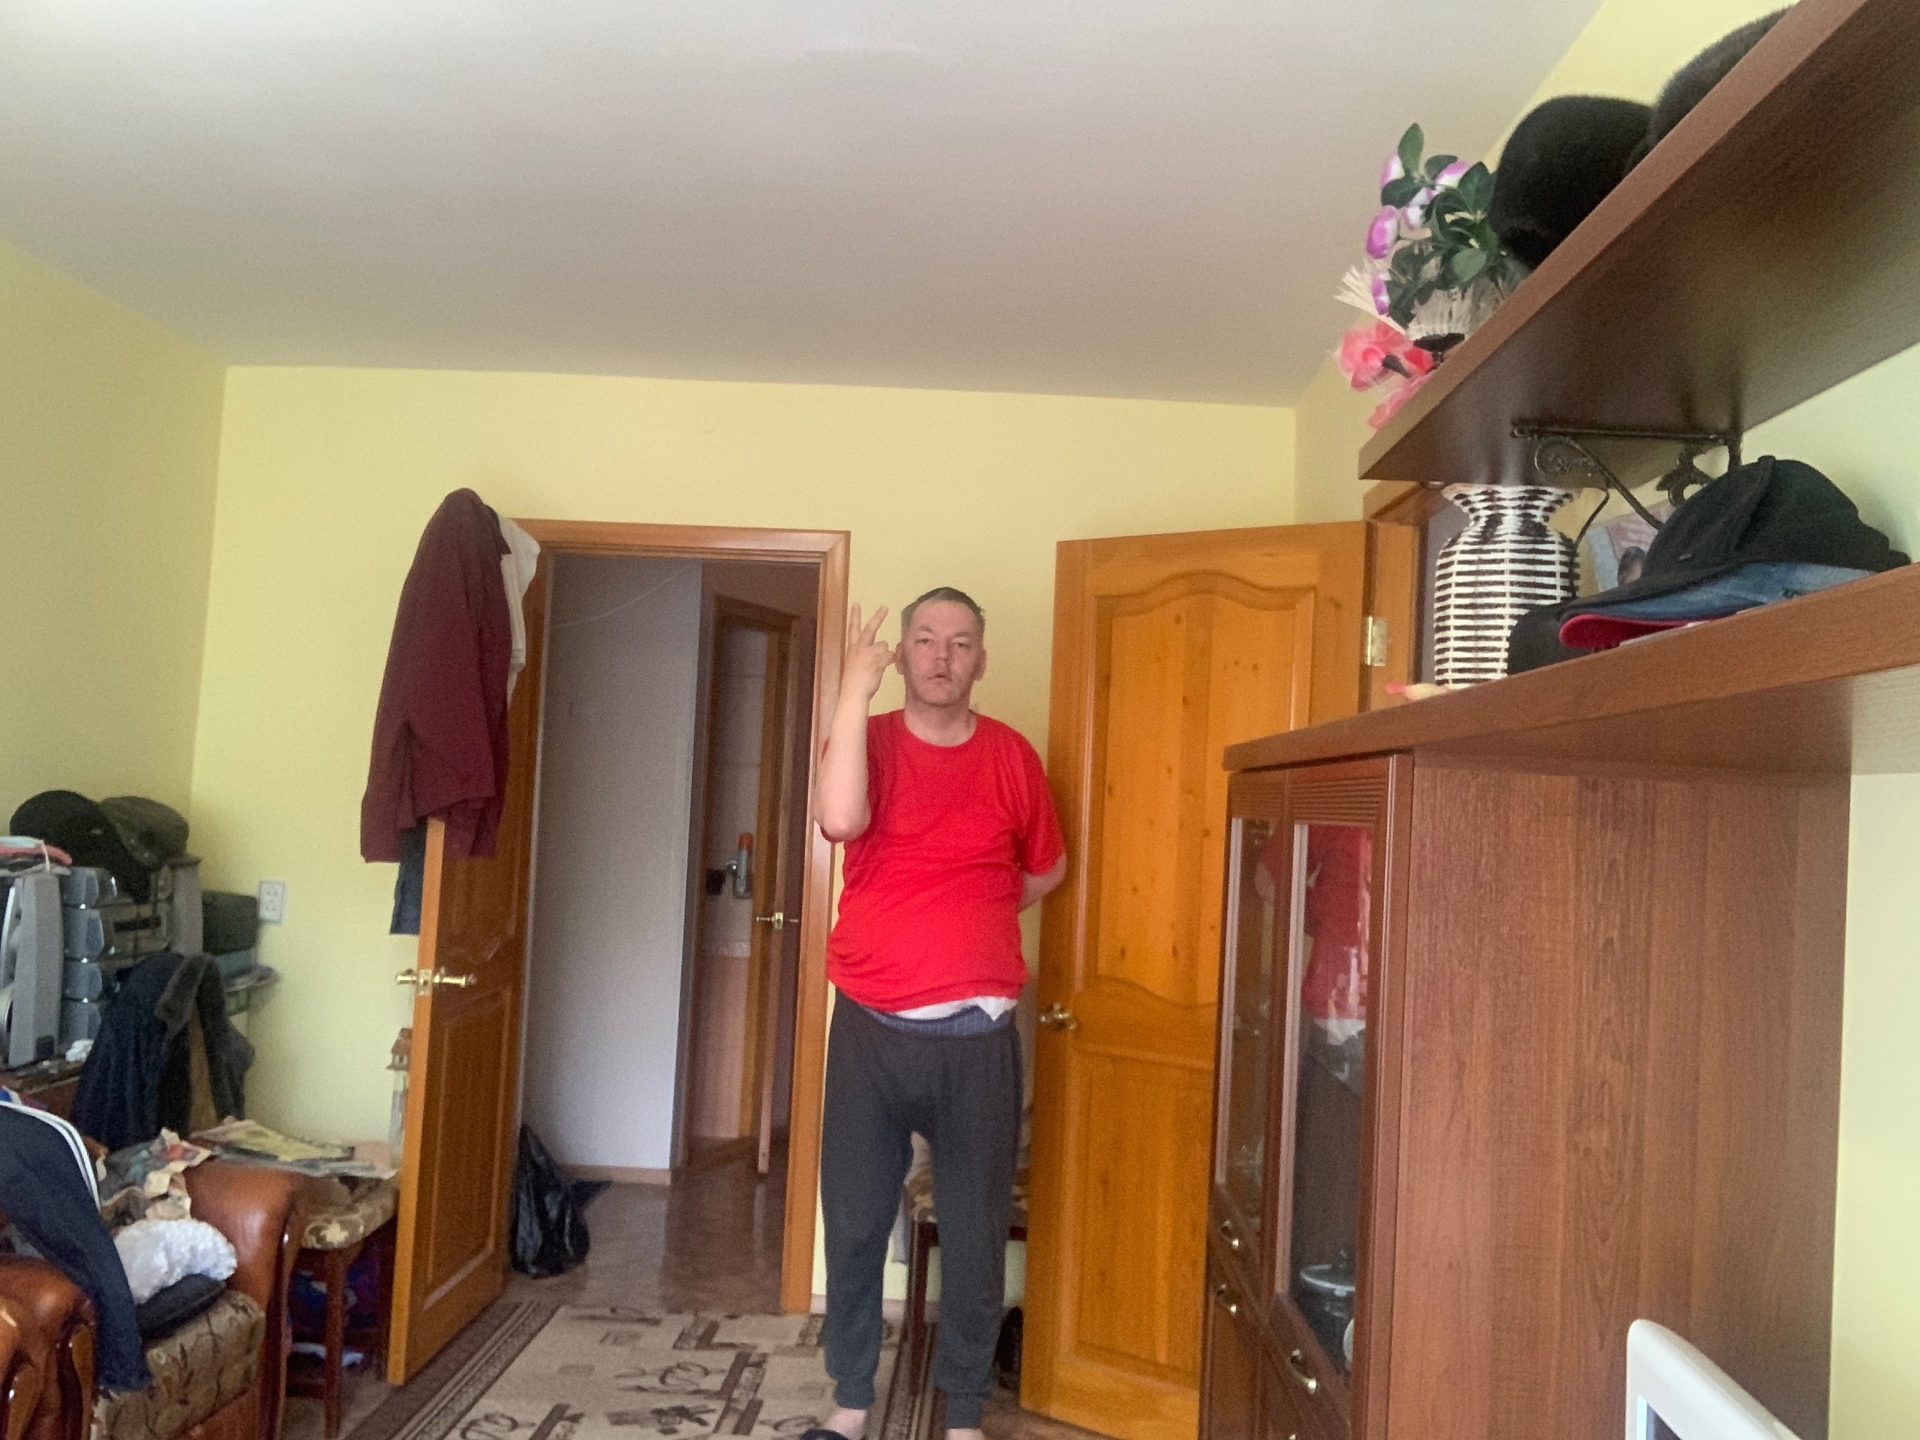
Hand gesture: peace_inverted